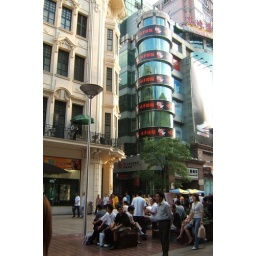
under the green umbrella on the balcony